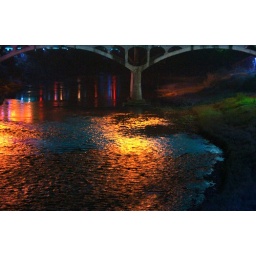
colorful river (cocktail in dark)